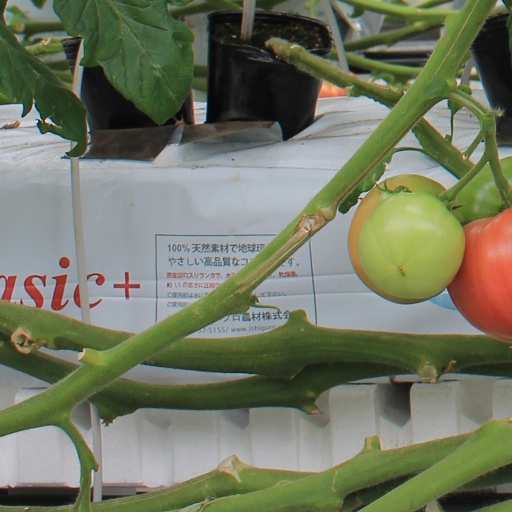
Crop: tomato